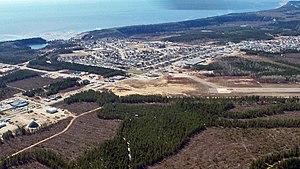
L'Aéroport de Forestville est un aéroport canadien situé à Forestville au Québec. Il est géré par la municipalité.
Forestville est une ville du Québec, au Canada, située dans la municipalité régionale de comté de La Haute-Côte-Nord, dans la région administrative de la Côte-Nord. La municipalité est membre de la Fédération des Villages-relais du Québec.